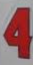
Number: 4